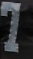
Number: 7